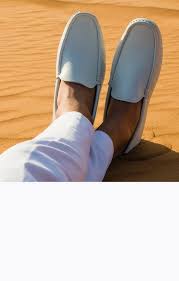
Label: Boat